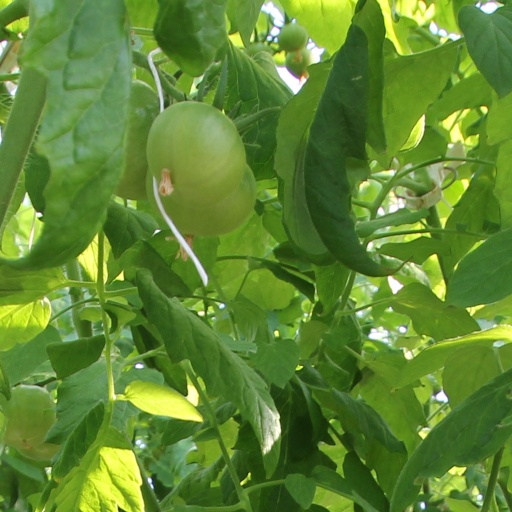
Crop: tomato